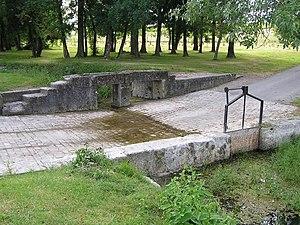
Angeac-Champagne est une commune du Sud-Ouest de la France, située dans le département de la Charente.